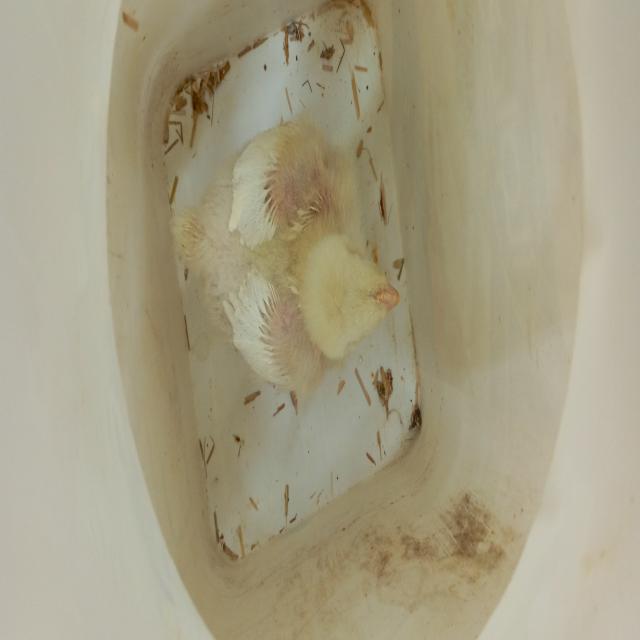
Weight: 541 g